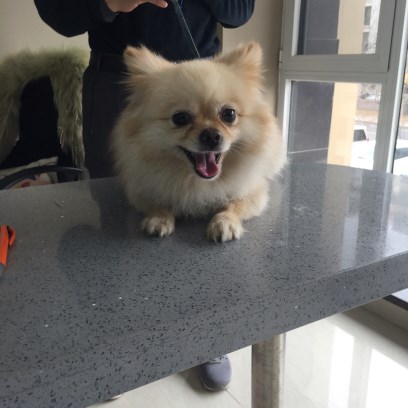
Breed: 1936-n000005-Pomeranian